Power engineering

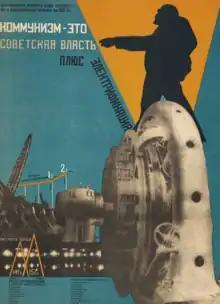
1929 poster by Gustav Klutsis

The generation of electricity was regarded as particularly important following the Bolshevik seizure of power. Lenin stated "Communism is Soviet power plus the electrification of the whole country." He was subsequently featured on many Soviet posters, stamps etc. presenting this view. The GOELRO plan was initiated in 1920 as the first Bolshevik experiment in industrial planning and in which Lenin became personally involved. Gleb Krzhizhanovsky was another key figure involved, having been involved in the construction of a power station in Moscow in 1910. He had also known Lenin since 1897 when they were both in the St. Petersburg chapter of the "Union of Struggle for the Liberation of the Working Class".